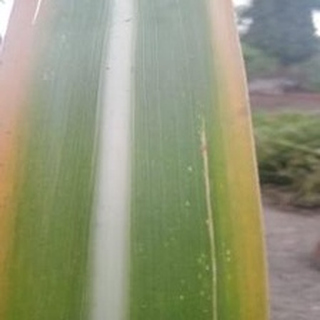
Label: sugarcane_yellow_leaf_disease